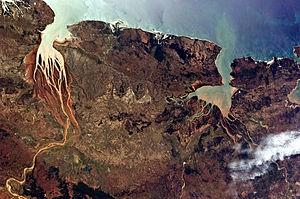
La baie de Mahajamba est une baie de la côte nord-ouest de Madagascar, partie du canal du Mozambique. Elle se trouve dans la région de Sofia.